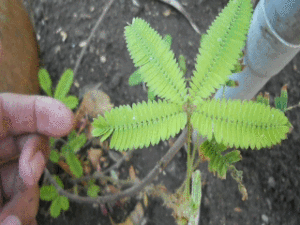
Pierre Nicolas Le Chéron d'Incarville, est un jésuite passionné de botanique qui obtint une mission en Chine de 1740 à sa mort en 1757.
Un mouvement végétal rapide est une forme de mouvement végétal se produisant sur une courte période, généralement moins d'une seconde.
La réflexion scientifique sur la sensibilité des plantes a longtemps été occultée mais les études pionnières au XVIIᵉ siècle et surtout les recherches faites à partir des années 1970 ont montré que les végétaux développent, chacun à leur manière, des sensibilités et certaines aptitudes cognitives au cours de leur vie.
Le terme « herbe » désigne dans une acception large toute plante annuelle ou vivace, non ligneuse, faisant partie des Angiospermes, de couleur généralement verte.
En botanique, un pétiole désigne la pièce foliaire, reliant le limbe à la tige. Le pétiole qui a la même structure interne qu'une tige, est composé d'un faisceau de vaisseaux conducteurs. Équivalent du pédoncule pour le fruit, il a pour rôle de distribuer la sève brute dans les feuilles, usines photosynthétiques qui produisent la sève élaborée qui est redistribuée dans les autres parties de la plante par ce même conduit.